Guo Wengui

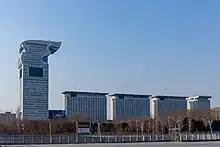
Pangu Plaza

Guo was born in Shen County, Shandong, China. He is the seventh of eight children. He began his business career in Zhengzhou, before moving to Beijing to secure various construction deals during the 2008 Beijing Olympics. In 2006, he delivered a Beijing deputy mayor's sex tape to the police. The deputy mayor, who had contested one of Guo's land deals, was subsequently imprisoned, allowing Guo to build the Pangu Plaza.